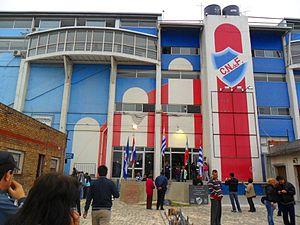
L'Estadio Gran Parque Central, plus connu sous le diminutif de El Parque, est un stade de football uruguayen situé à Montevideo. Il fut construit et inauguré en 1900. Sa capacité est de 34 000 places.
Le Club Nacional de Football, connu comme le Nacional, est un club uruguayen omnisports basé à Montevideo, particulièrement connu pour les succès de sa section football.